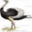
Label: bird